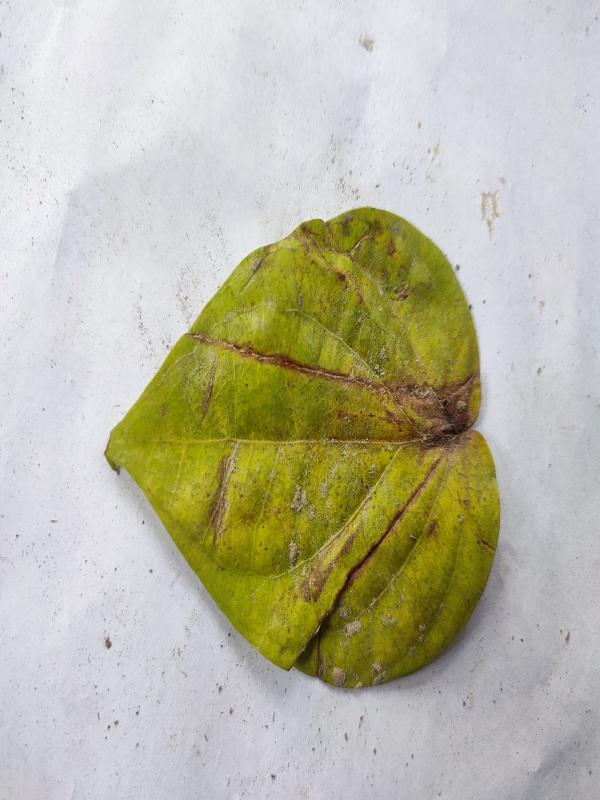
Label: Dried_Leaf